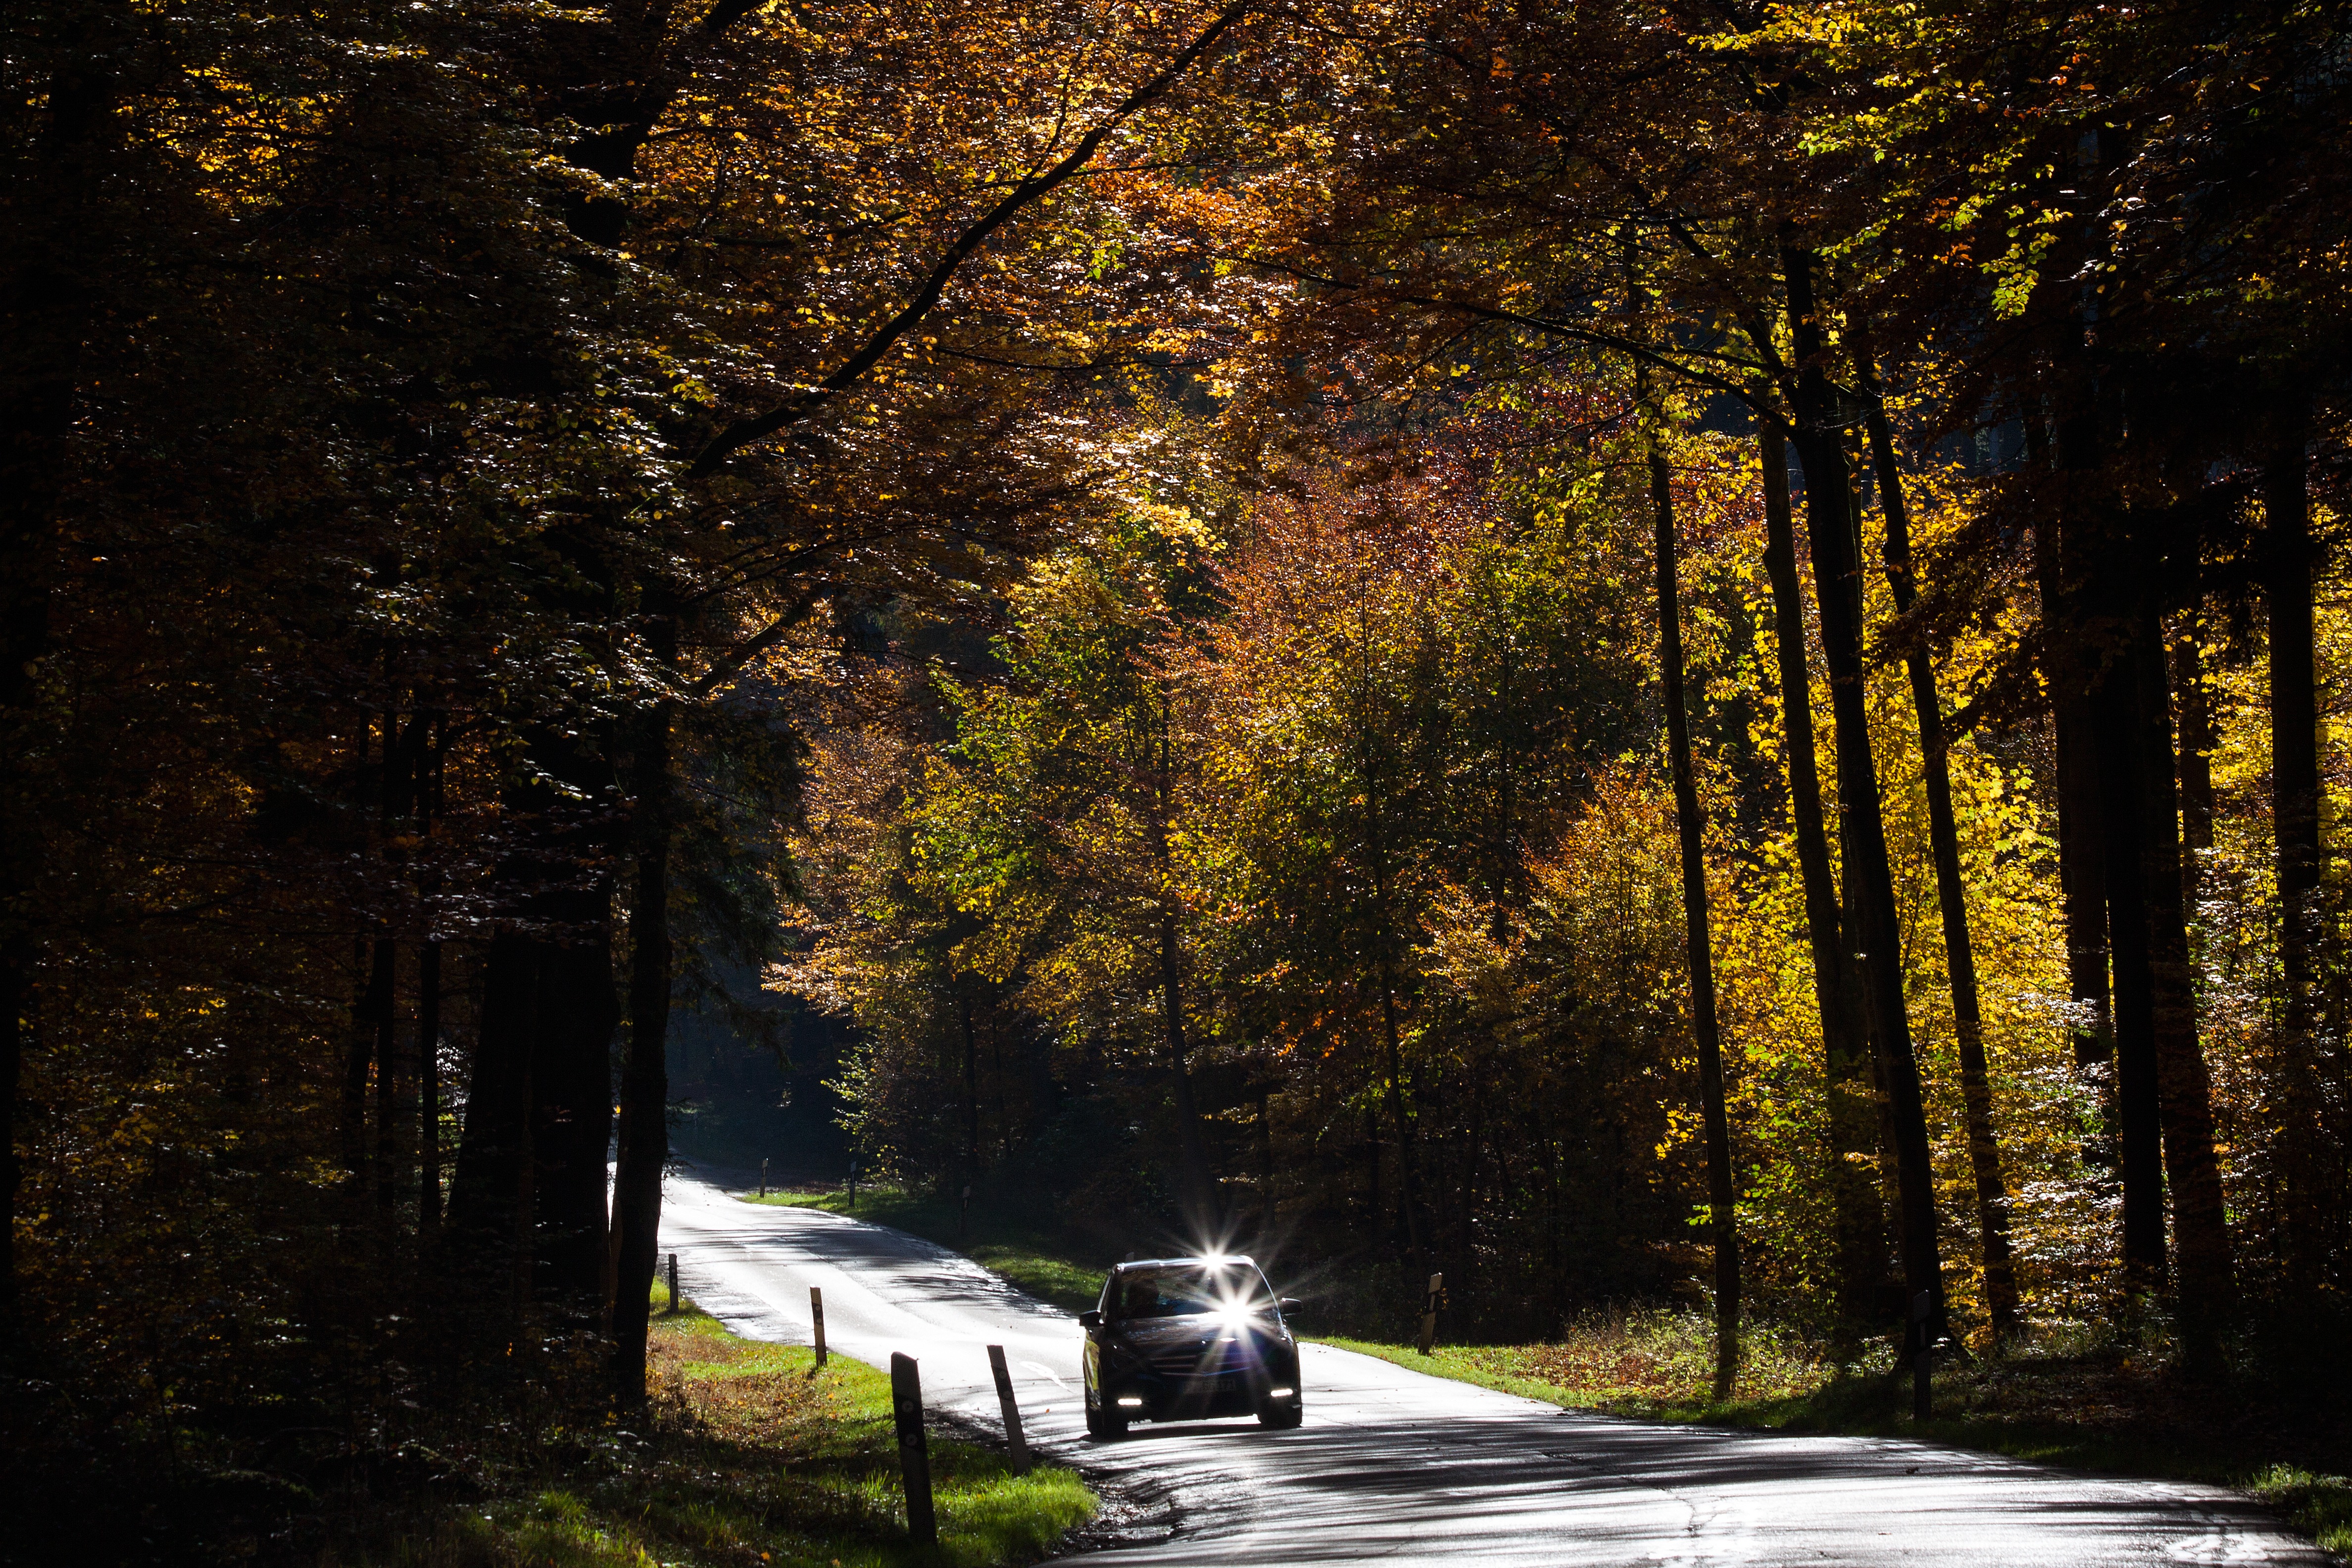
landscape, tree, nature, forest, light, plant, road, night, sunlight, morning, star, leaf, flower, evening, reflection, autumn, auto, yellow, season, trees, leaves, woodland, habitat, fall foliage, leaves in the autumn, golden autumn, forest road, golden october, rural area, reflexes, natural environment, atmospheric phenomenon, woody plant, tar road